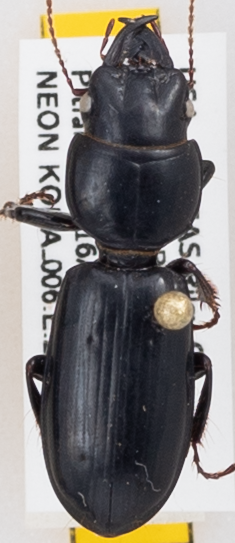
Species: Scarites subterraneus
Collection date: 2018-08-16
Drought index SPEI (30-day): -0.608
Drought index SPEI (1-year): -2.09
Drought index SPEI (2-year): -1.45